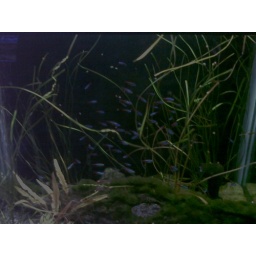
Pretty blue fish in the plural.